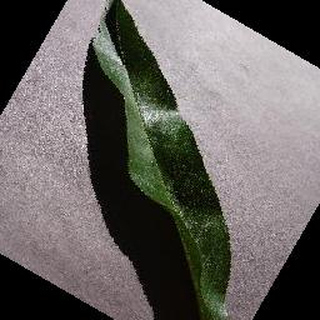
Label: healthy_peach